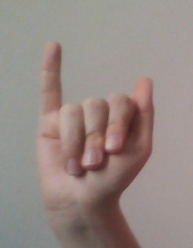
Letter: meem